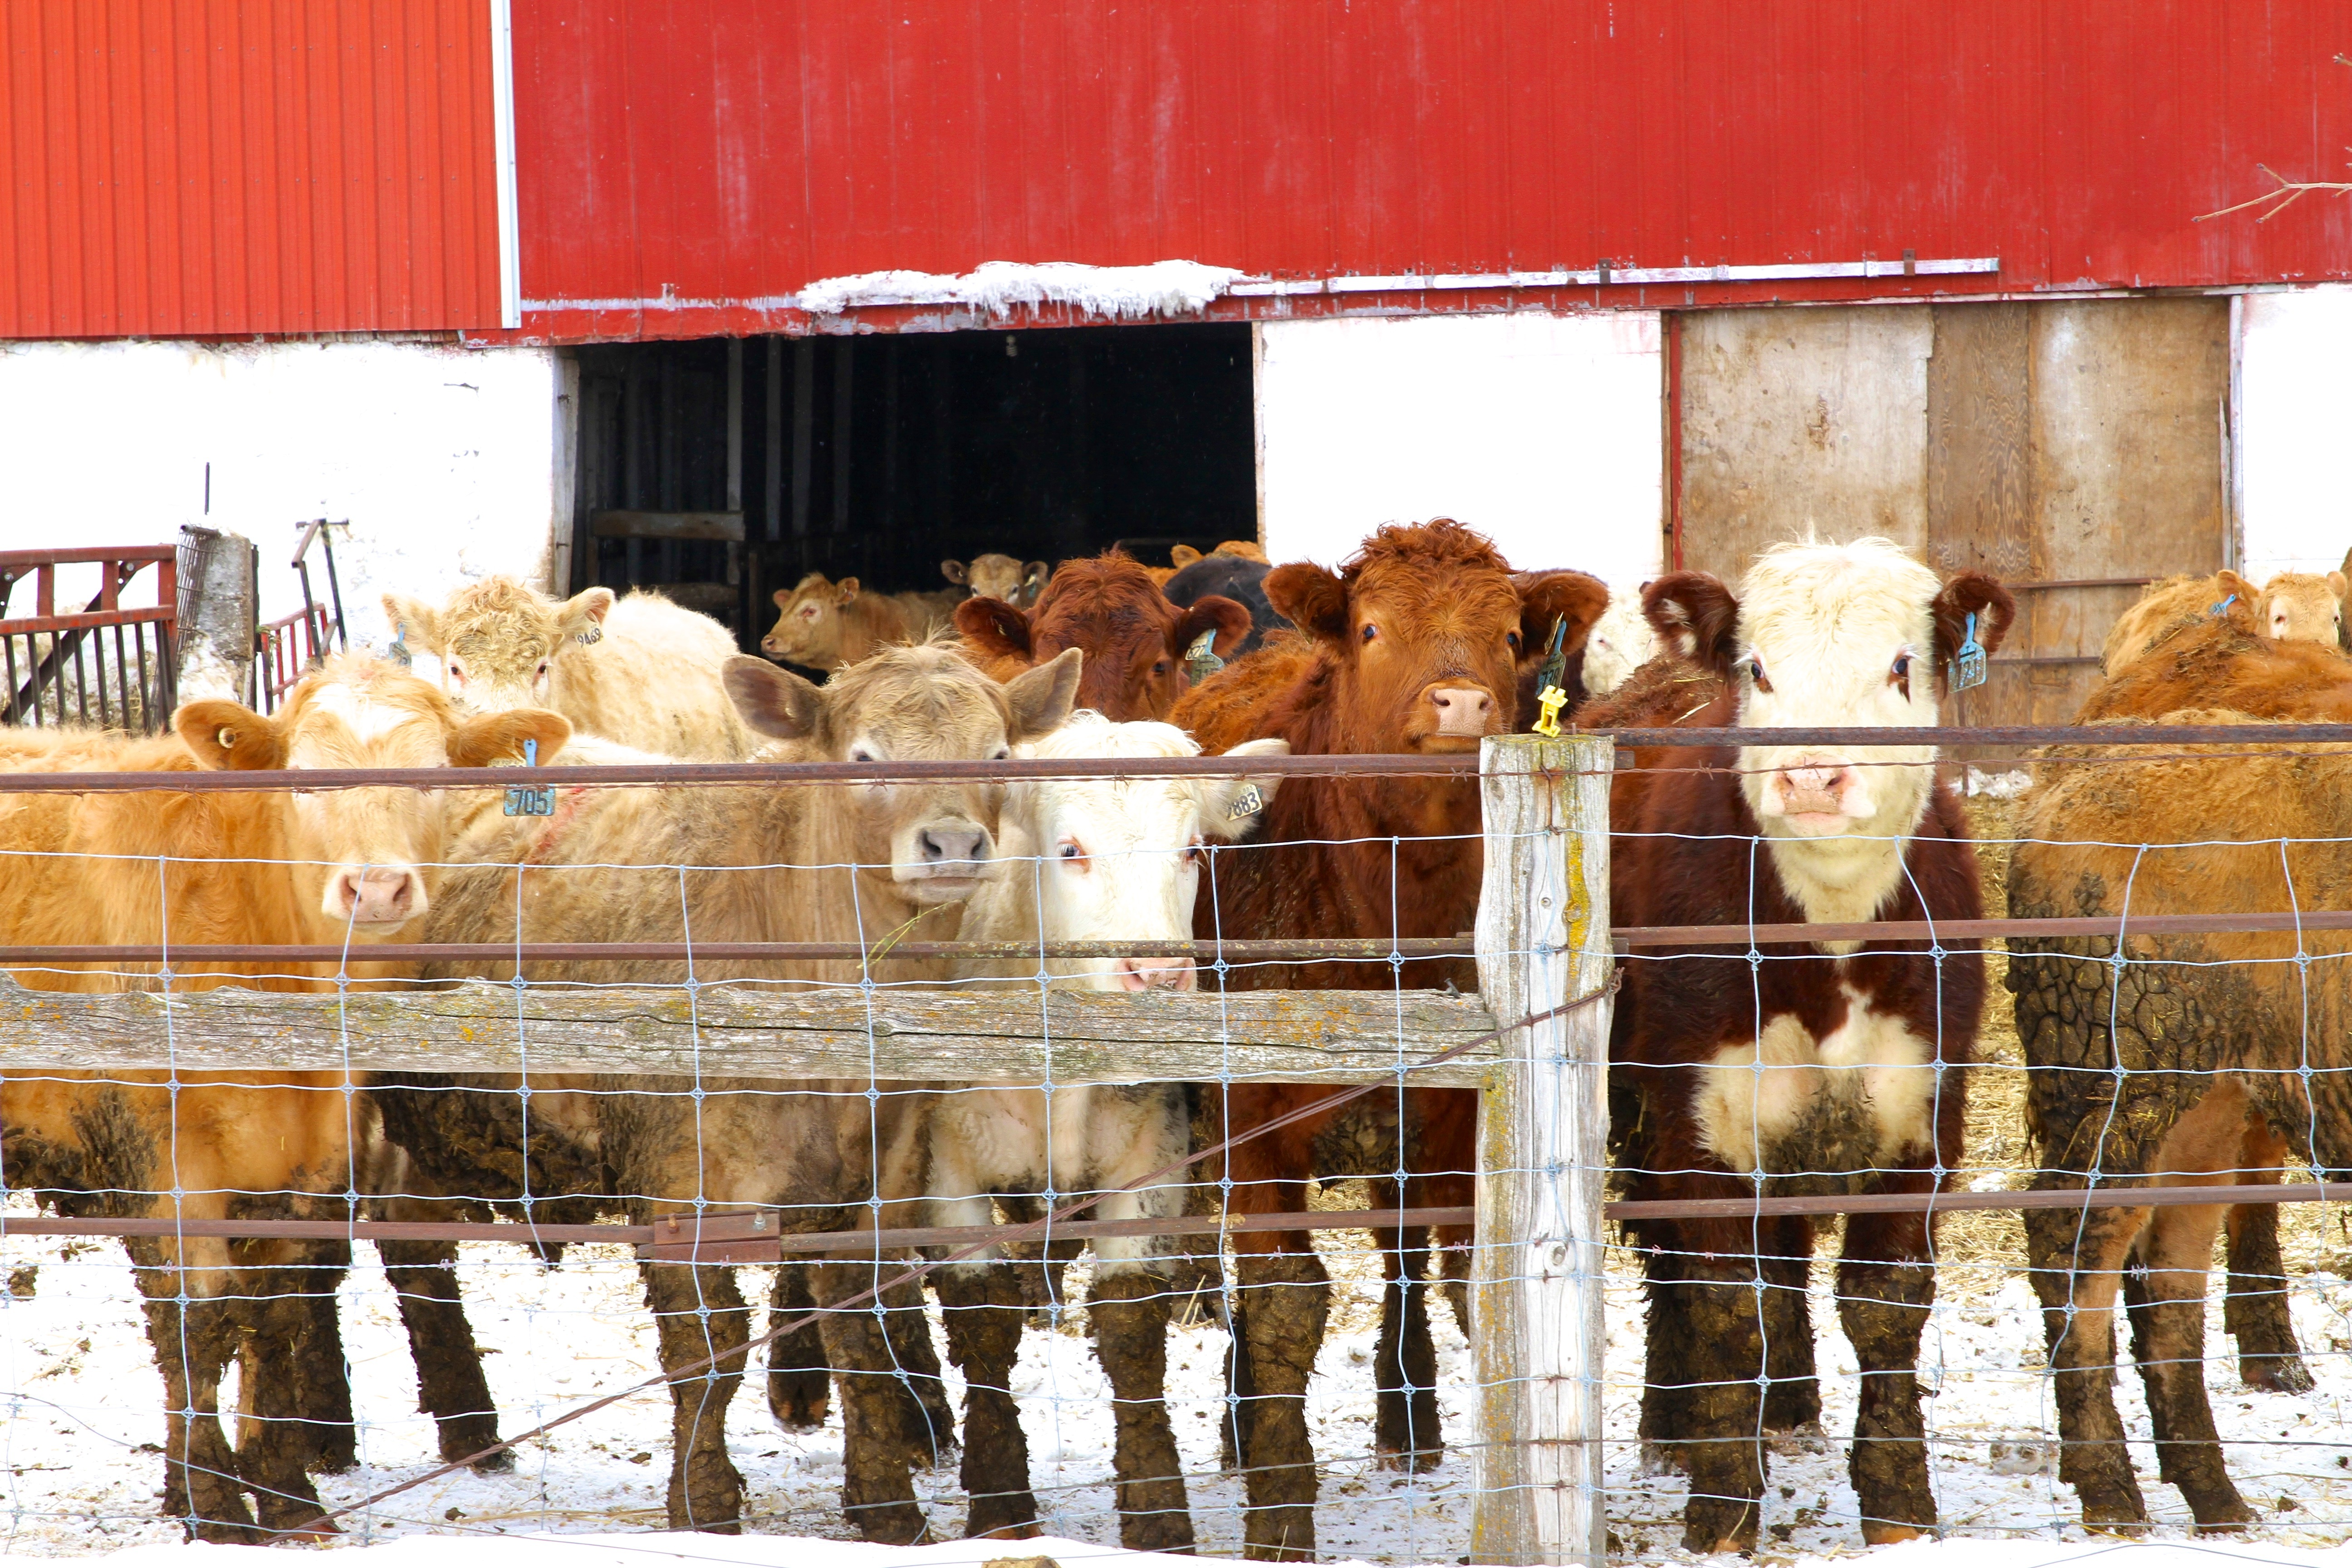
food, stall, cattle like mammal